Monarchism in Canada

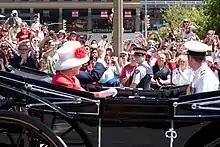
A crowd of Canadians greets Queen Elizabeth II on Canada Day, 2010

From Canada's colonial period until the end of the Second World War, monarchism was prevalent among the region's inhabitants. Even after the transfer of New France to the British in 1763, a faction of the French-speaking population was loyal to the British Crown and its institutions of government, while the Catholic Church in Quebec fostered monarchism in a different form by urging its parishioners to appreciate the absolutist monarchy system that existed in France. The majority could be lured to neither the republicanism that boiled south of the border, nor to the revolution and regicide that took place in France in 1789 and 1793 respectively.